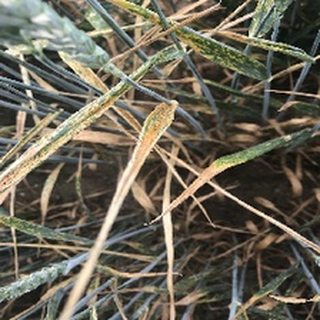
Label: wheat_yellow_rust